Caliban by the Yellow Sands

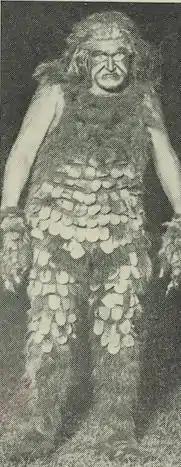
Lionel Braham in the role of Caliban

The Community Masque was re-staged in Boston's Harvard Stadium in July 1917. The promoters published "Caliban News" to try to maintain the staging of the masque as an ongoing event for the summer. They depicted this as a patriotic activity embodying the Spirit of 1917.